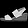
Label: Sandal